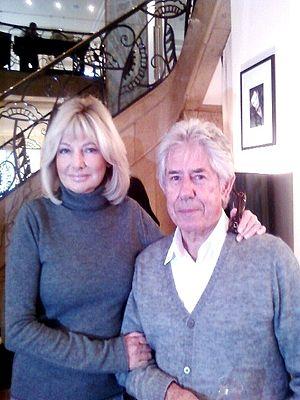
Philippe Gildas et sa femme Maryse au restaurant Drouant (Paris 2e arrond.), à l'occasion du repas spécial Les Restaurants du coeur, le 31 décembre 2010.
Philippe Gildas, pseudonyme de Philippe Leprêtre, né le 12 novembre 1935 à Auray et mort le 28 octobre 2018 à Paris, est un journaliste français, animateur de radio d'une part, animateur et producteur de télévision d'autre part.
Maryse Gildas, né le 22 juin 1940 à Paris, est une animatrice de radio et de télévision française, plus connue sous son mononyme de Maryse.